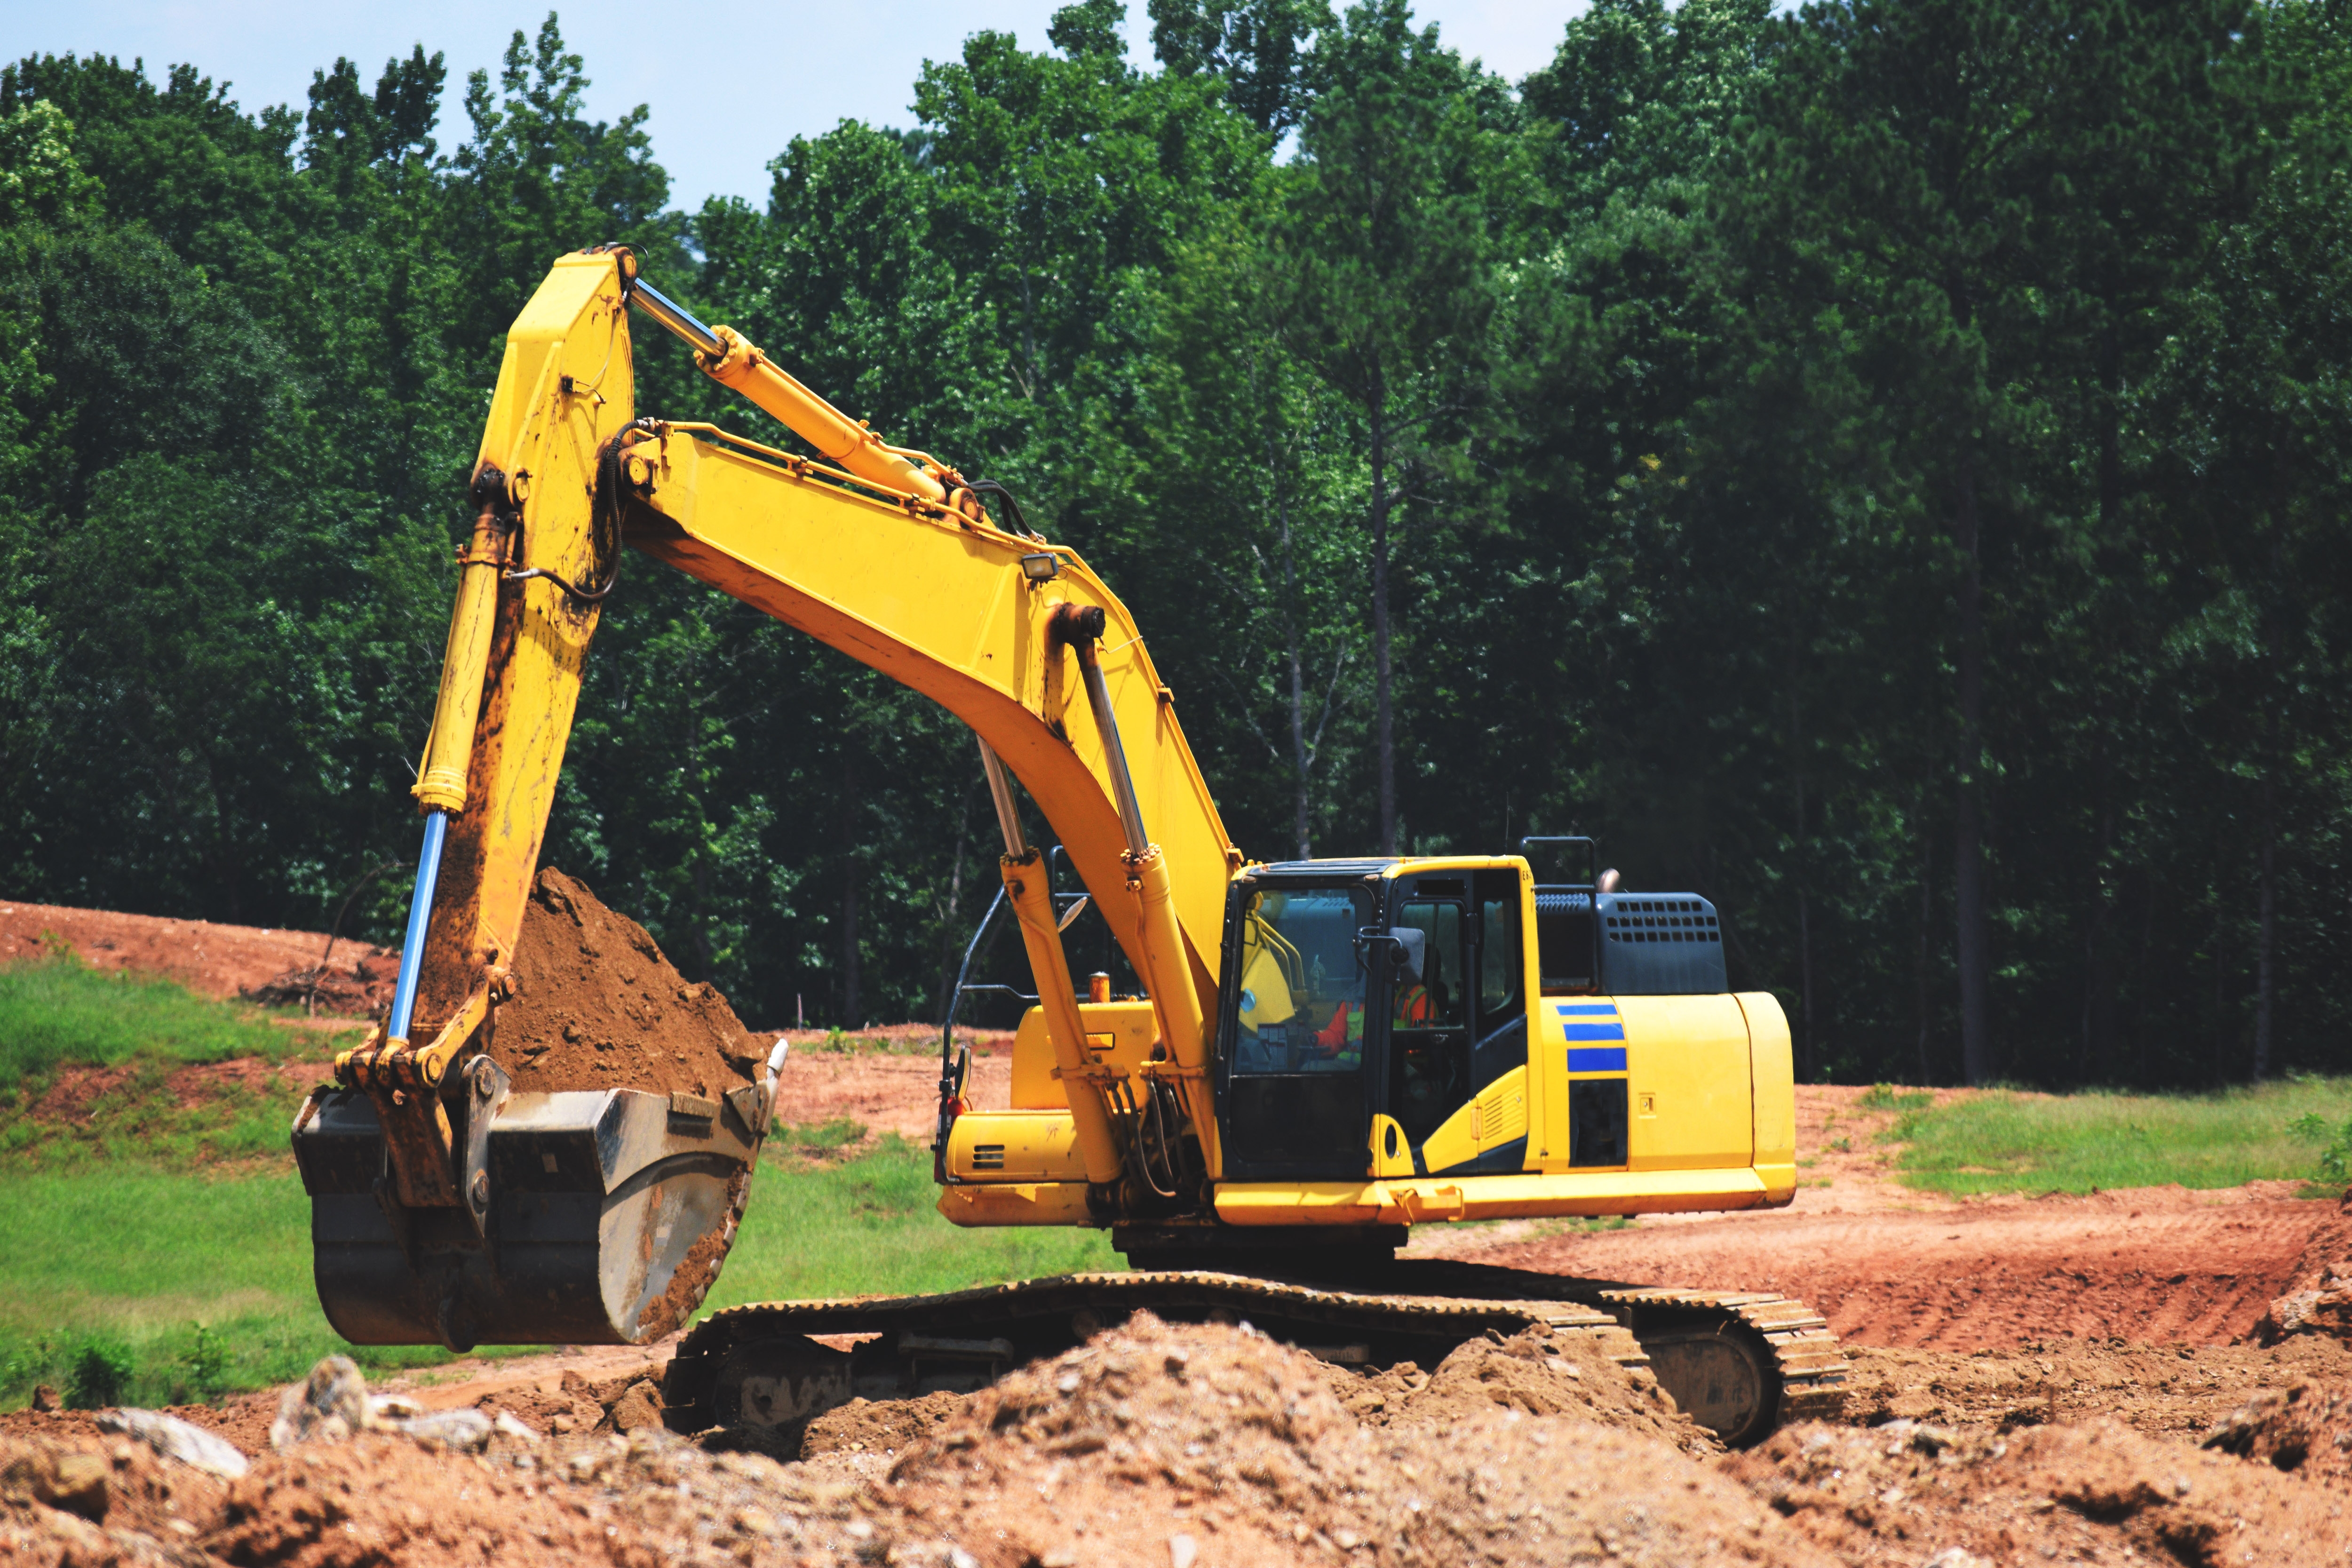
construction equipment, vehicle, bulldozer, construction, tree, soil, car, machine, forest